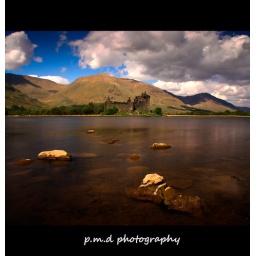
kilchurn castle from the water than god i had my wellies in the car !!